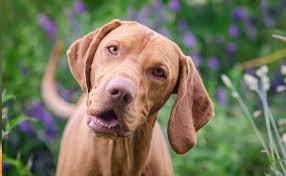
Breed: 210-n000048-vizsla